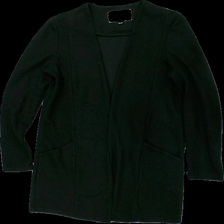
View: front
Type: Cardigan
Category: Ladies
Brand: Not in the list
Brand text on label: vila
Colors: Black
Material: 61% polyester 39% cotton
Cut: Regular
Size: XS
Season: All
Stains: Major
Damage: fläck
Damage location: middle center
Damage 2 location: middle right
Price range: <50
Recommended usage: Export
Description: svart kofta med fläck bak